Parker Kligerman

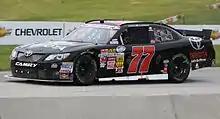
Kligerman's No. 77 Nationwide car

Announcing that he would not be returning to Red Horse Racing or the Camping World Truck Series in 2013, Kligerman signed with Kyle Busch Motorsports to drive their No. 77 Toyota Camry in the NASCAR Nationwide Series full-time in 2013. He disappointed at KBM, only finishing in the top 5 three times and ending the year 9th in points.